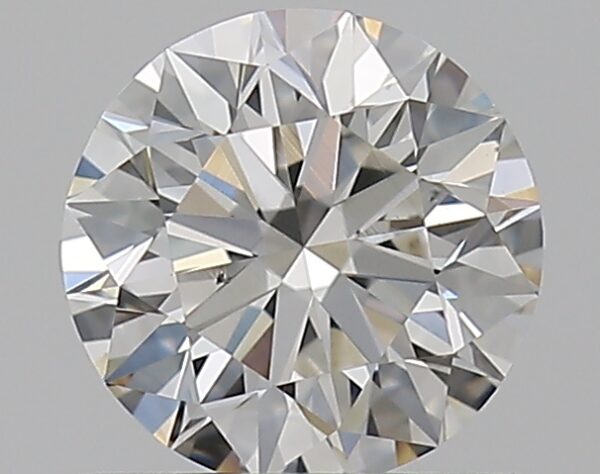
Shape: round
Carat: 0.62
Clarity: VS2
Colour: F
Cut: EX
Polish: EX
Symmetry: EX
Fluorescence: VS
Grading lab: GIA
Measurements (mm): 5.42 x 5.45 x 3.41